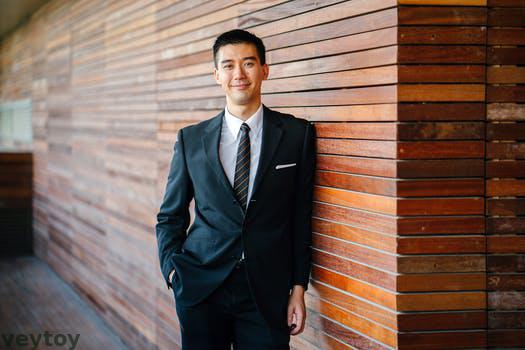
Label: Watermark